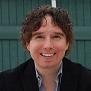
Age: 36